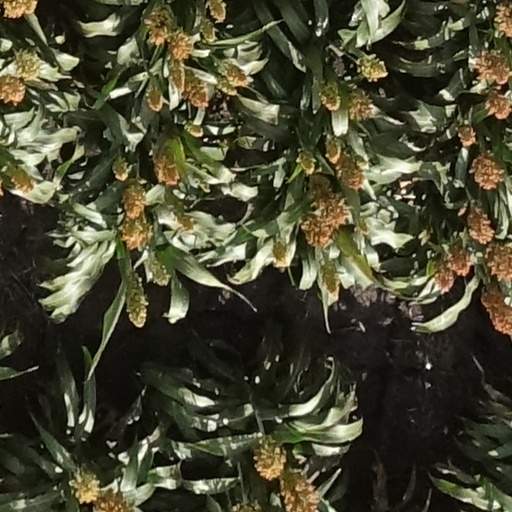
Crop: sorghum